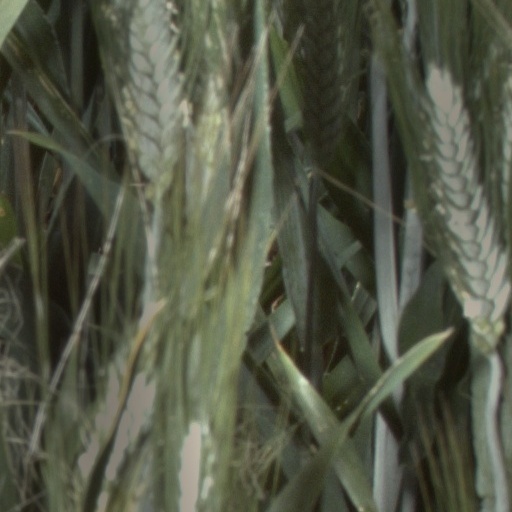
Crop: wheat